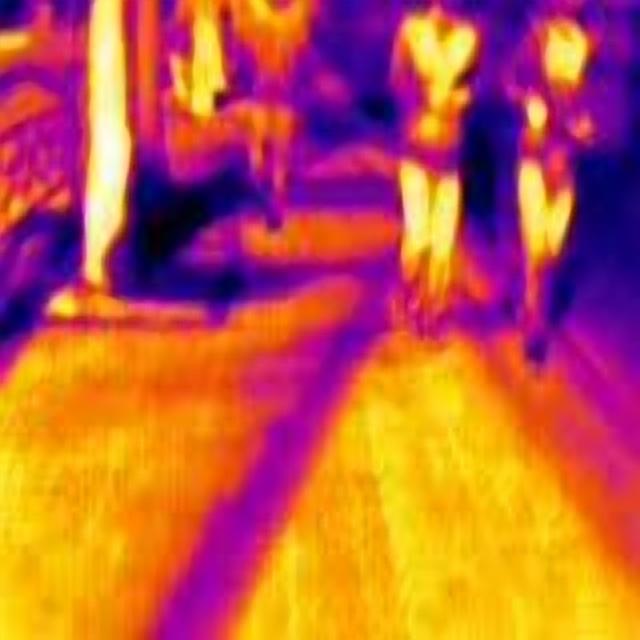
Detected objects:
label: person
label: person
label: person